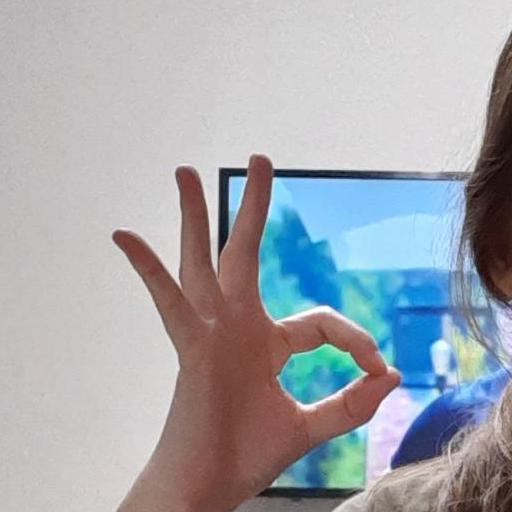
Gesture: ok